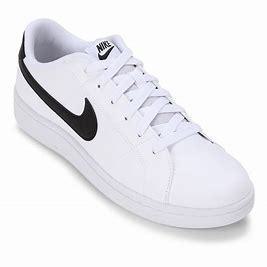
Brand: Nike
Model: Court